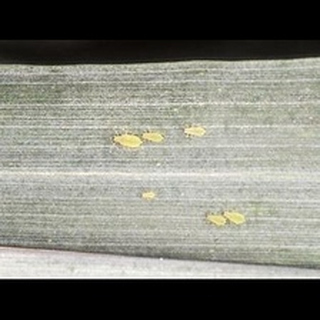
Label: wheat_tan_spot